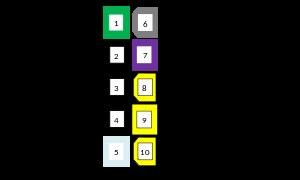
Le bloc d’alimentation, ou simplement l’alimentation, d'un PC est le matériel informatique l'alimentant. L’alimentation est chargée de convertir la tension électrique du secteur en différentes tensions continues TBT, compatibles avec les circuits électroniques de l’ordinateur.